Coming of Age (2008 TV series)

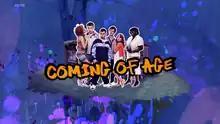
Title card (2010)

Coming of Age is a British sitcom, written by Tim Dawson, produced in house by BBC Productions, and broadcast on the former channel BBC Three. The show takes a direct look at five sixth form students, Jas, Ollie, Matt, Chloe and DK, as well as, from series three, new character Robyn Crisp, who are living in Abingdon. Their lives rotate around the fictional Wooton College, their bedrooms, and Ollie's garden shed. A pilot originally aired in 2007, followed by the first series in 2008, a second series in 2010, and a third beginning in January 2011. In 2011, the show was cancelled along with other long running BBC Three programmes including "Ideal", "Two Pints of Lager and a Packet of Crisps", "Hotter Than My Daughter", and "Doctor Who Confidential". The first series was released on DVD on 26 October 2009, however, no further series have been released on DVD.